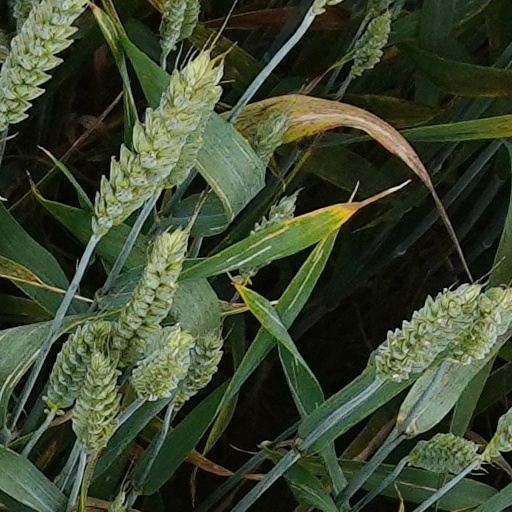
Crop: wheat